Leopold, Duke of Lorraine

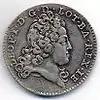
Coin from the reign of Léopold, 1720.

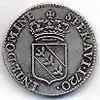
The reverse of the coin, 1720

In his foreign policy, Leopold tried to further good relations with France and to appease his powerful neighbor. On 13 October 1698 at the Palace of Fontainebleau, Leopold married Élisabeth Charlotte d'Orléans, the niece of Louis XIV, who had offered a dowry of 900,000 livres to the penniless Duke. Élisabeth Charlotte turned out to be a caring mother and gave birth to fourteen children, of whom only four survived into mature adulthood. Three of them died within a week in May 1711 due to a smallpox outbreak at the Château de Lunéville, the country seat of the dukes of Lorraine.